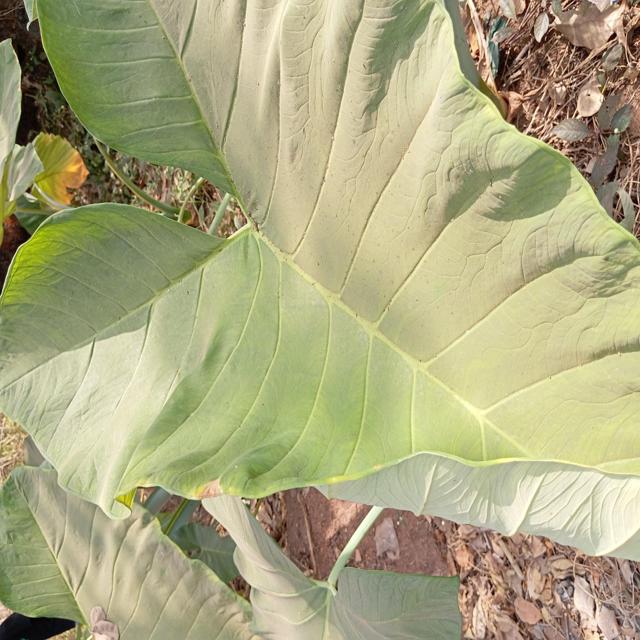
Label: Early_Blight